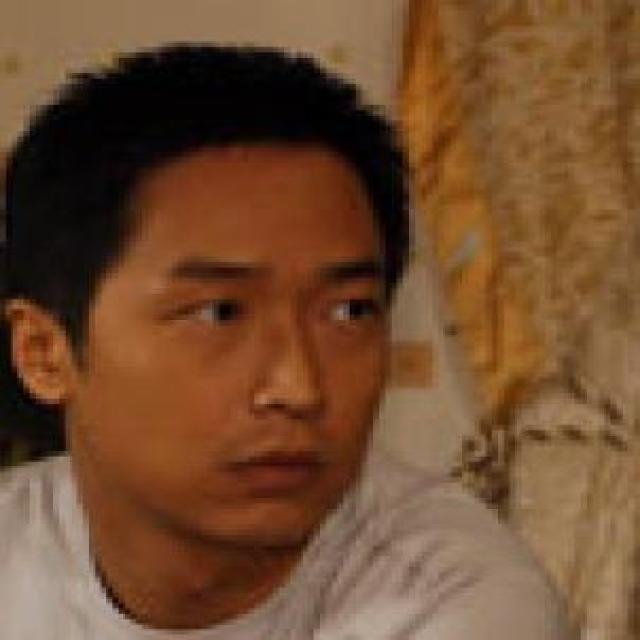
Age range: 21-44